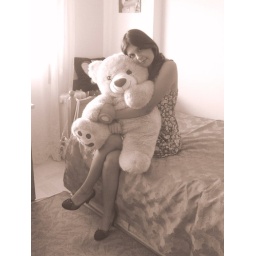
girl in the dress